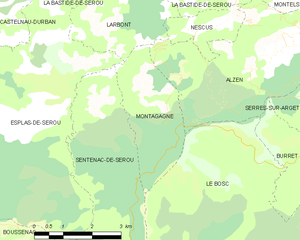
Carte des communes françaises: Montagagne